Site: brandenburg
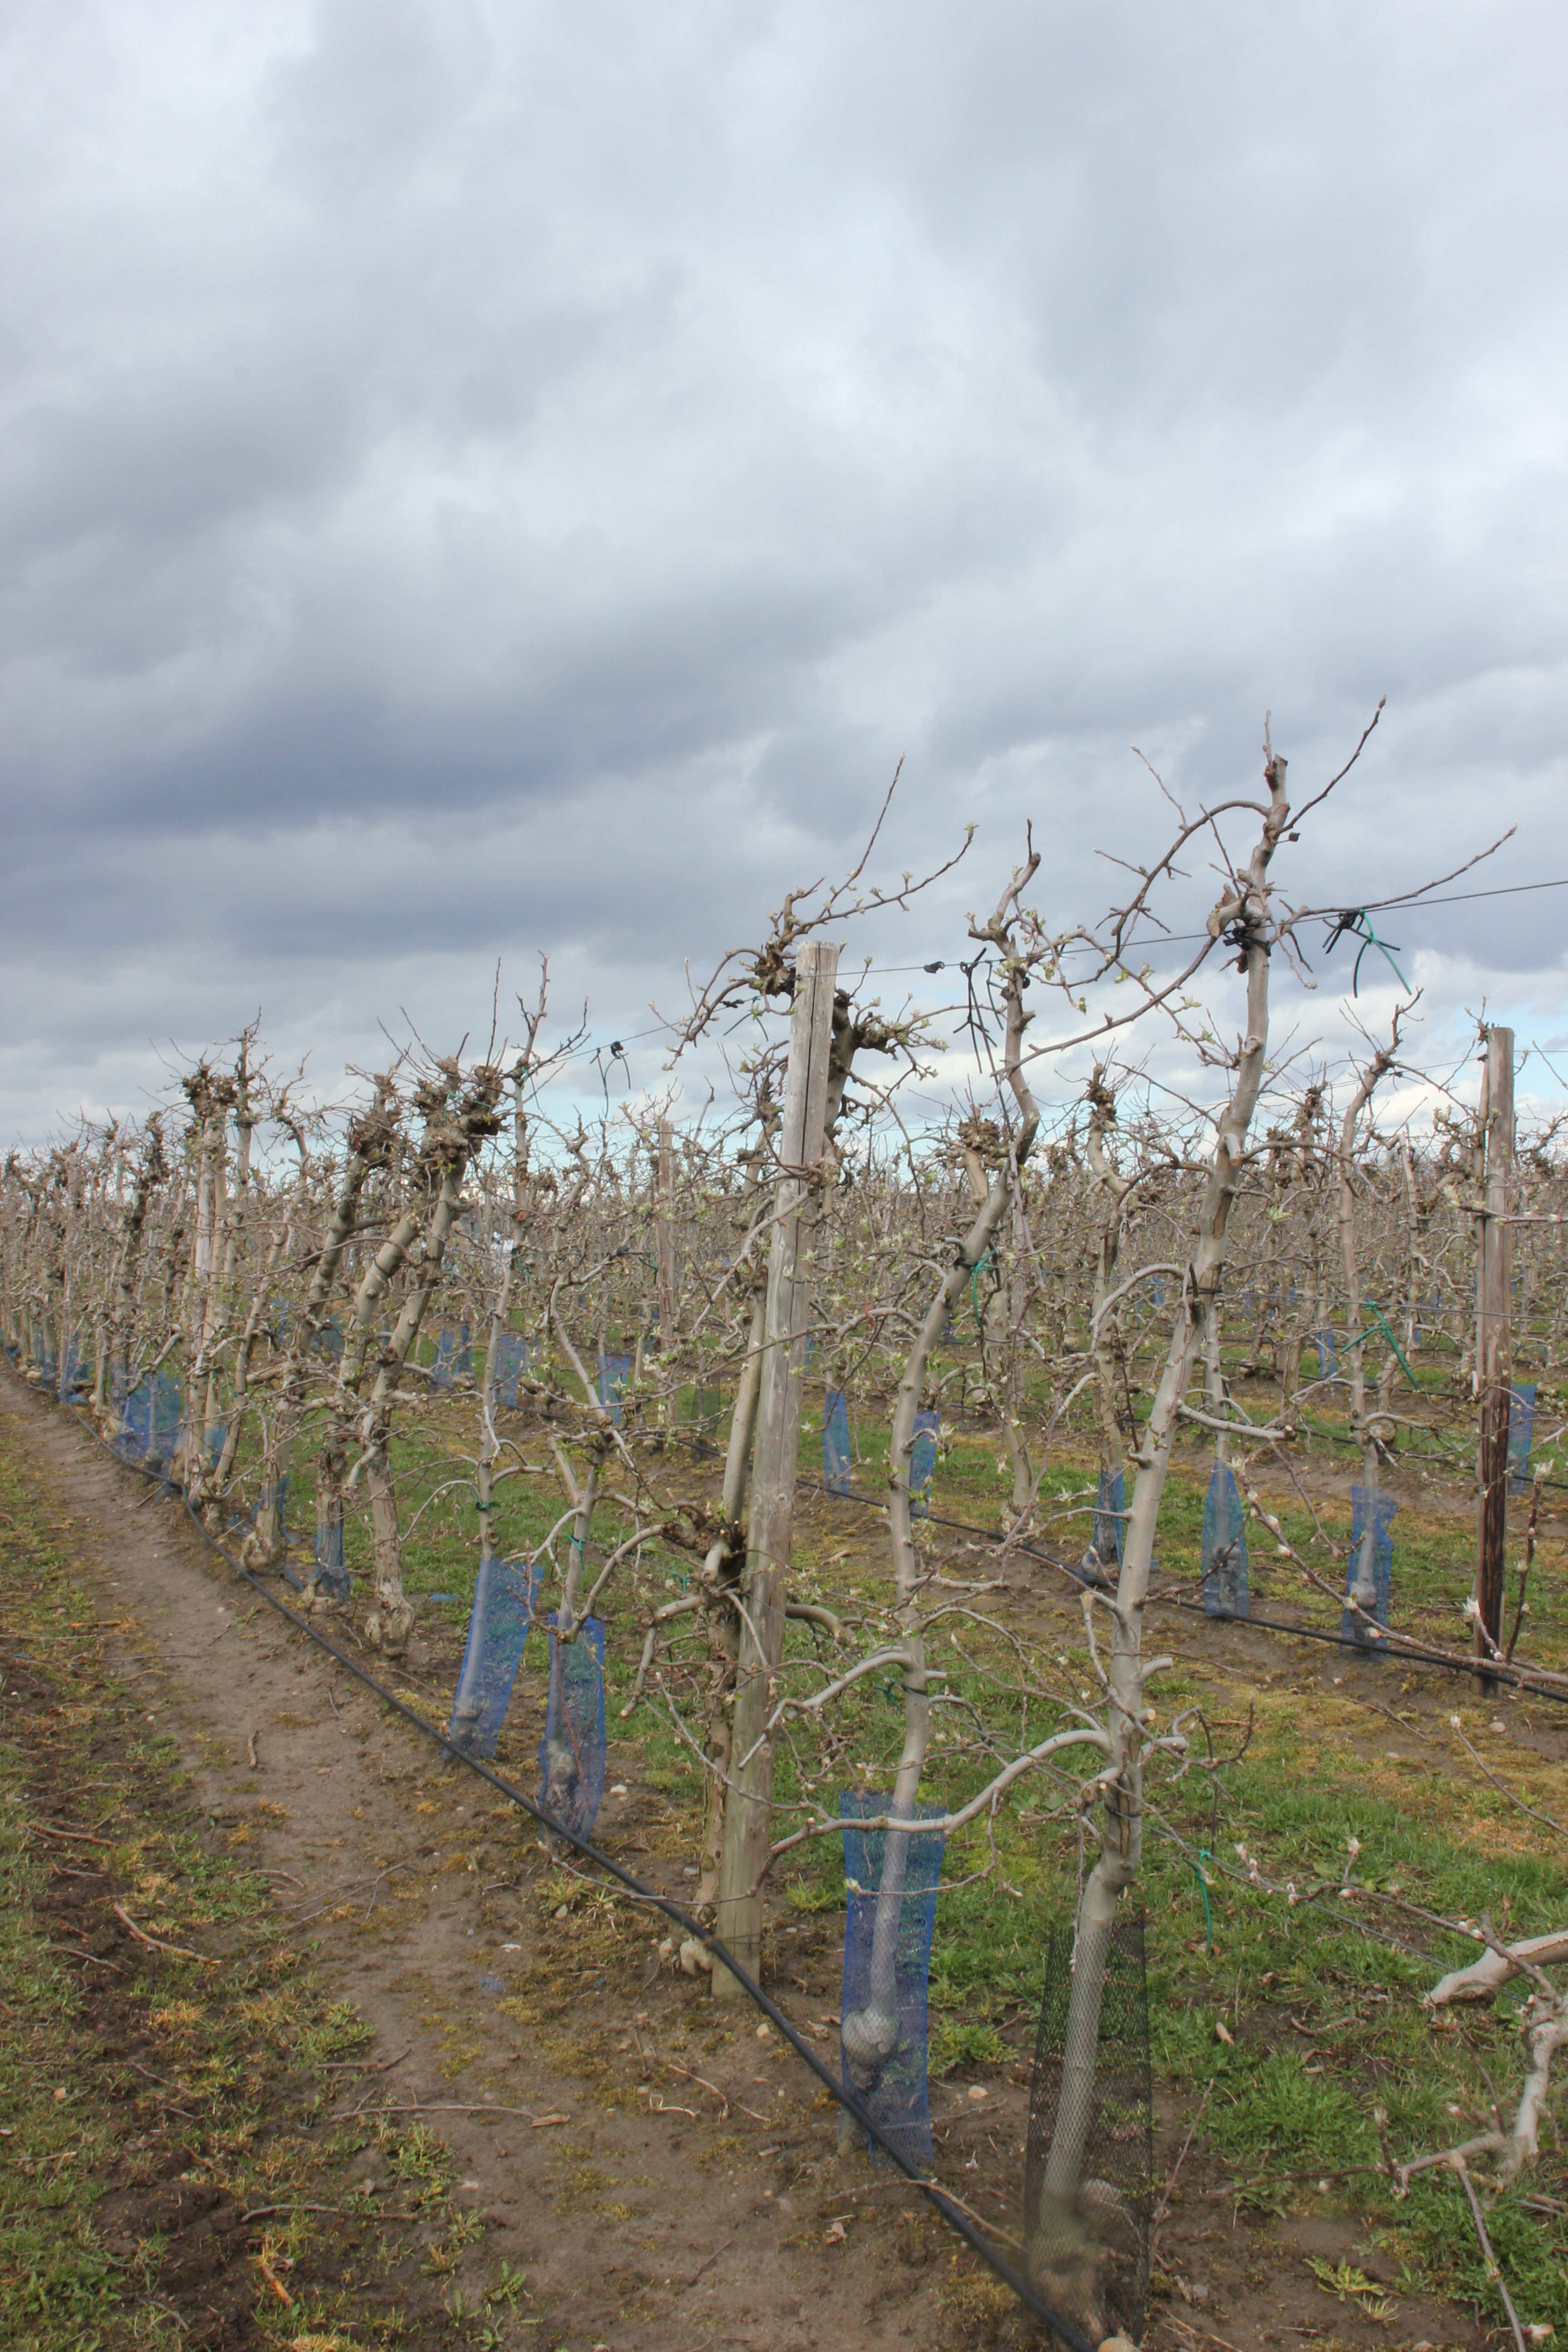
Growth stage (BBCH 55): Inflorescence emergence